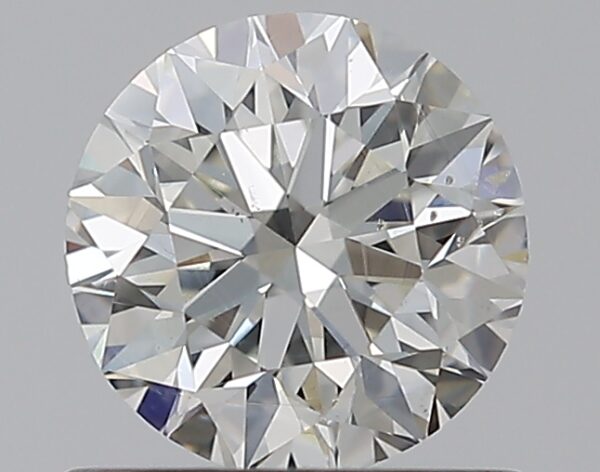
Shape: round
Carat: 0.7
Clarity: SI1
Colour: I
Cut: VG
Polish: EX
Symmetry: VG
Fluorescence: N
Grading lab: GIA
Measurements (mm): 5.55 x 5.6 x 3.58